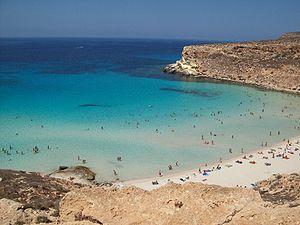
L'Italie /itali/, en forme longue la République italienne, est un pays d'Europe du Sud correspondant physiquement à une partie continentale, une péninsule située au centre de la mer Méditerranée et une partie insulaire constituée par les deux plus grandes îles de cette mer, la Sicile et la Sardaigne, et beaucoup d'autres îles plus petites. Elle est rattachée au reste du continent par le massif des Alpes. Le territoire italien correspond approximativement à la région géographique homonyme.
Lampedusa est une île italienne d’une superficie de 20,2 km² peuplée de 6 299 habitants. Elle est située à 128 km à l'est-nord-est du ras Kaboudia, entre l’île de Malte et la Tunisie. Elle appartient à l’archipel des Pélages qui comprend, outre Lampedusa, Linosa et l'îlot de Lampione.